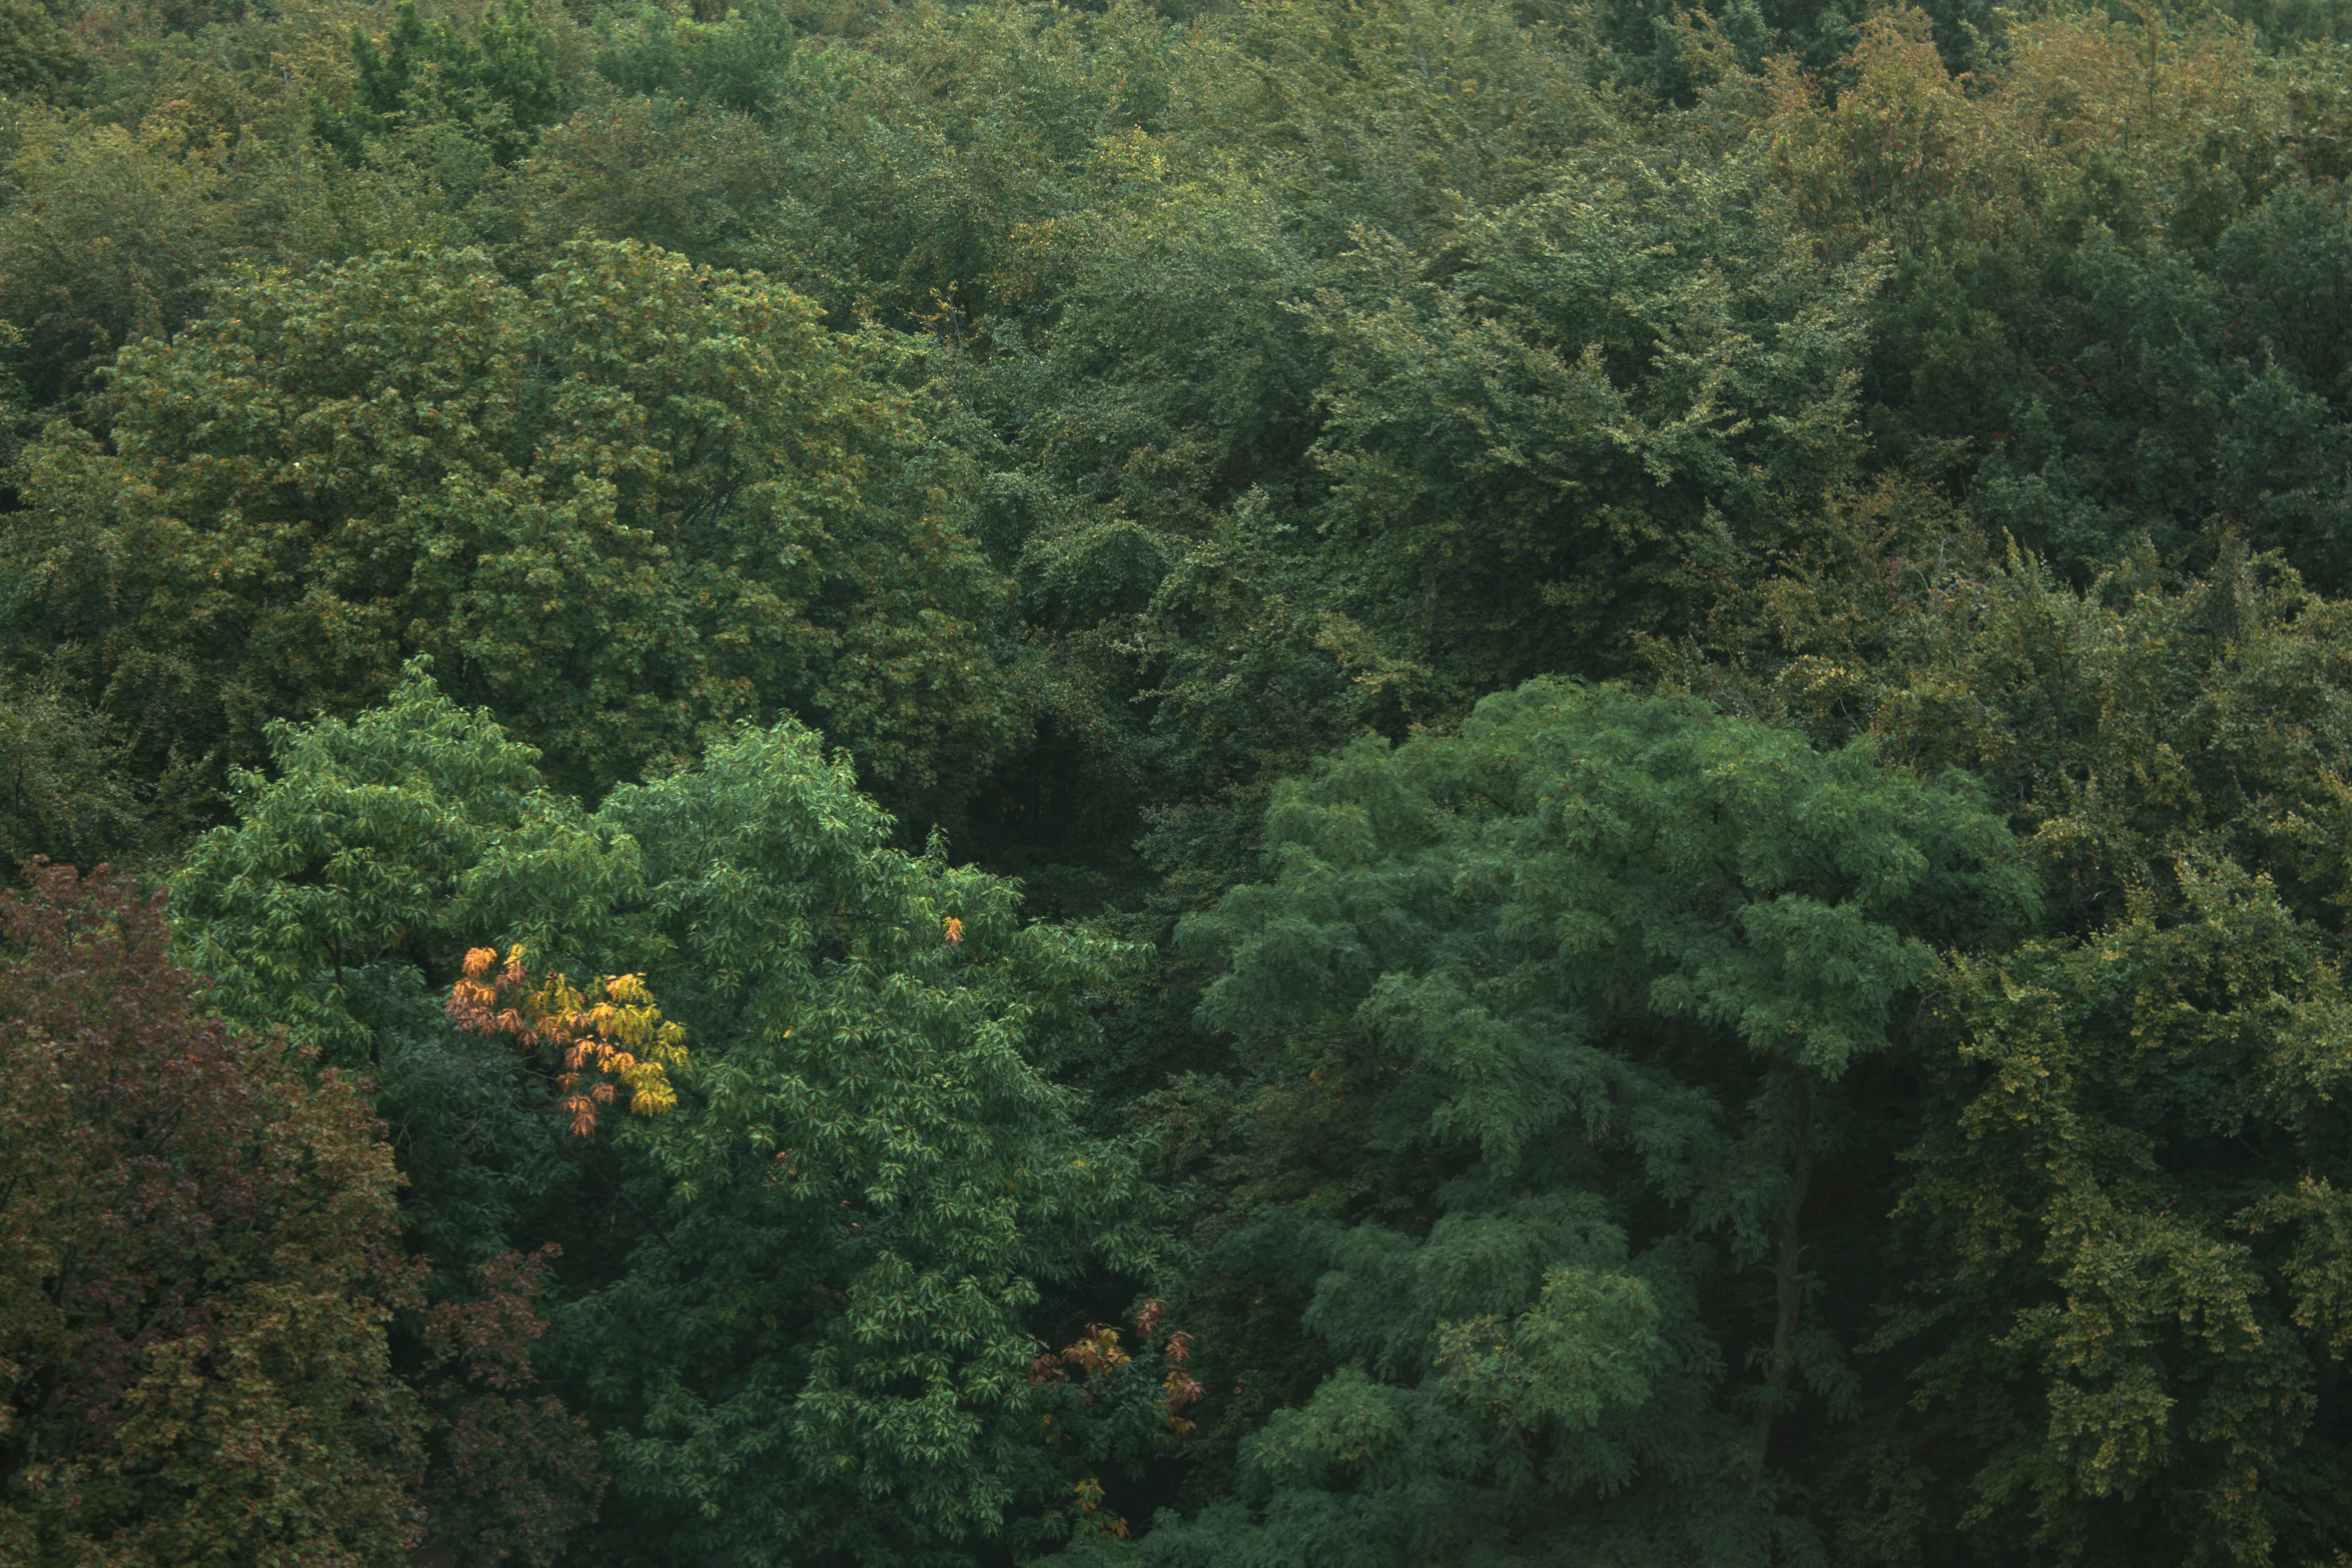
tree, nature, forest, wilderness, leaf, river, green, jungle, flora, vegetation, rainforest, woodland, habitat, ecosystem, biome, old growth forest, natural environment, geographical feature, atmospheric phenomenon, temperate broadleaf and mixed forest, temperate coniferous forest